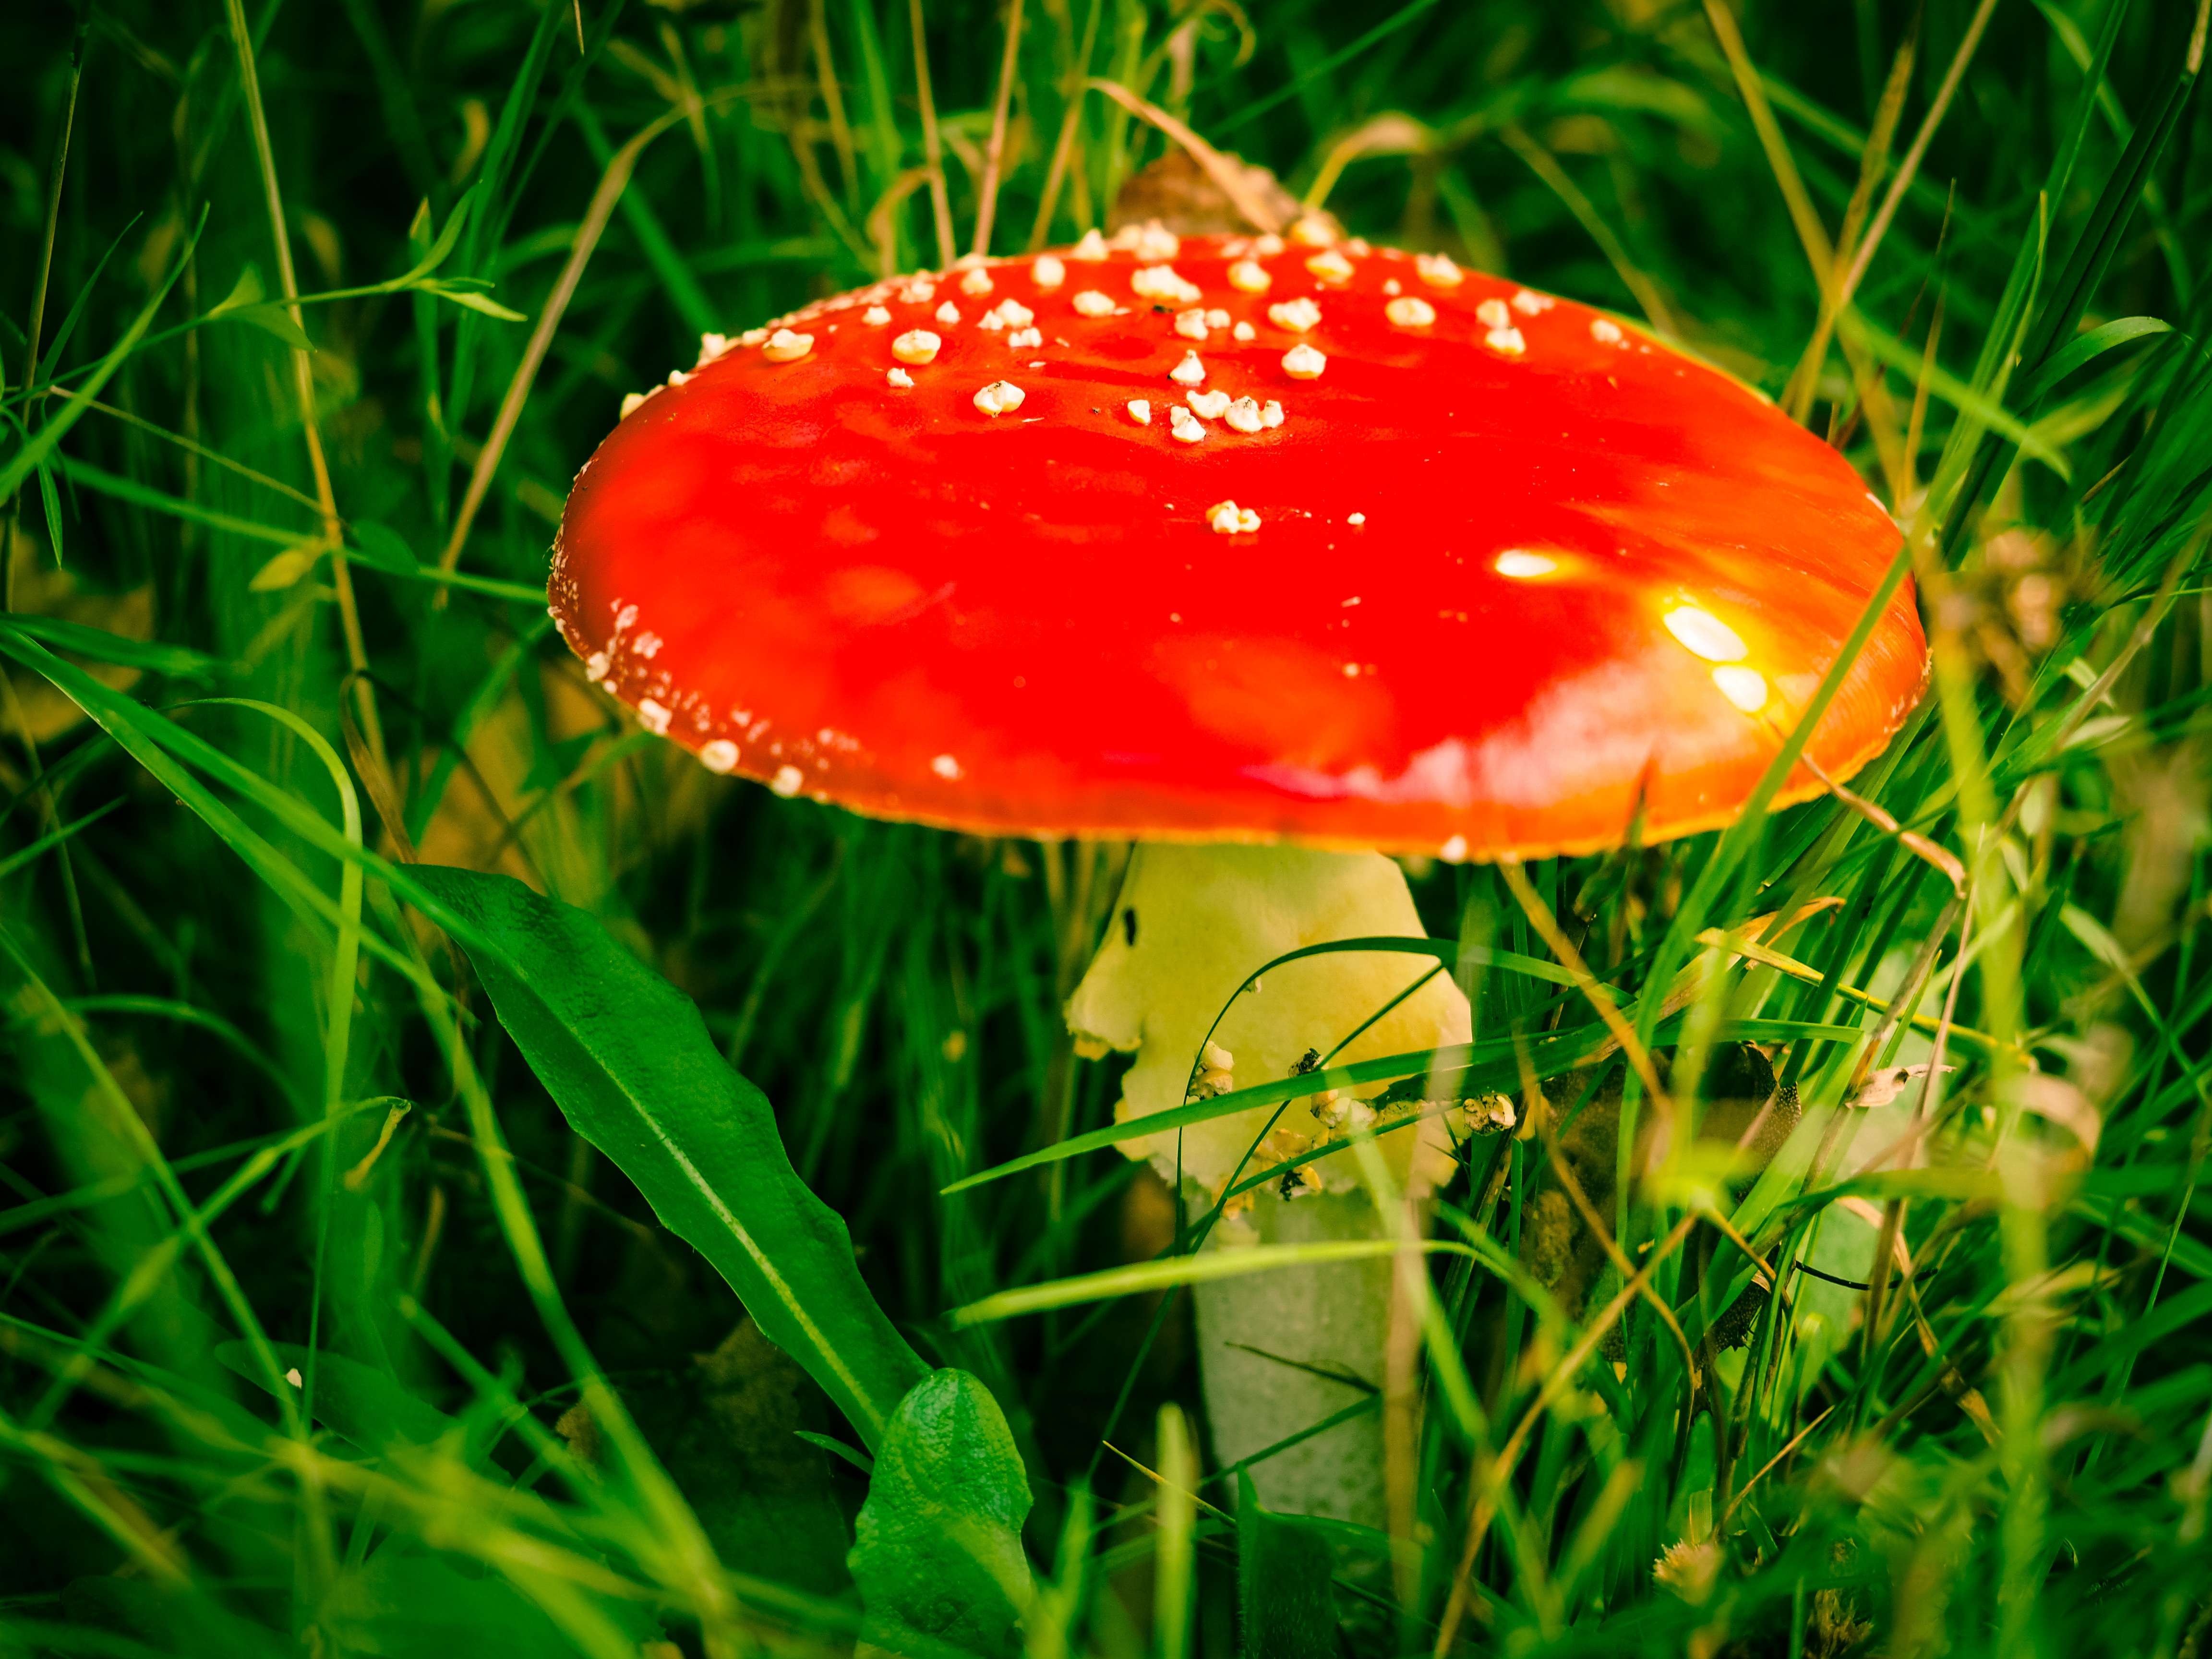
nature, forest, grass, meadow, flower, green, red, autumn, botany, mushroom, flora, fungus, fly agaric, toxic, habitat, agaric, red fly agaric mushroom, macro photography, moss fliegenpilz, natural environment, medicinal mushroom